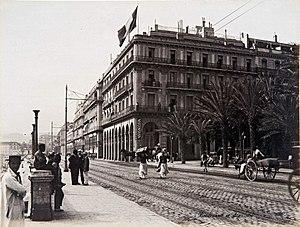
Le square Port-Saïd est un jardin algérois faisant le lien entre la basse Casbah et Alger-Centre, ouvert en 1845 ou 1853. Sa superficie totale est de 5 500 m².